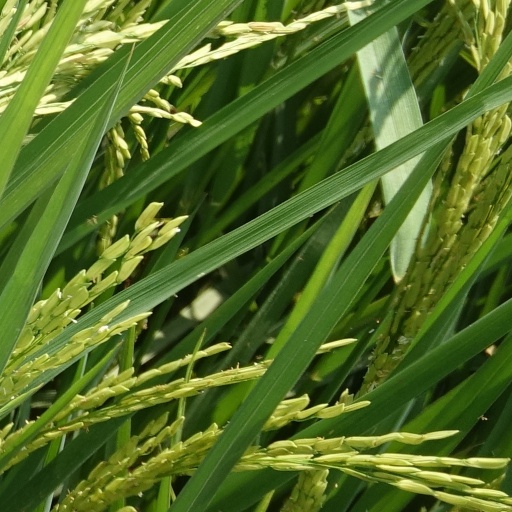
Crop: rice